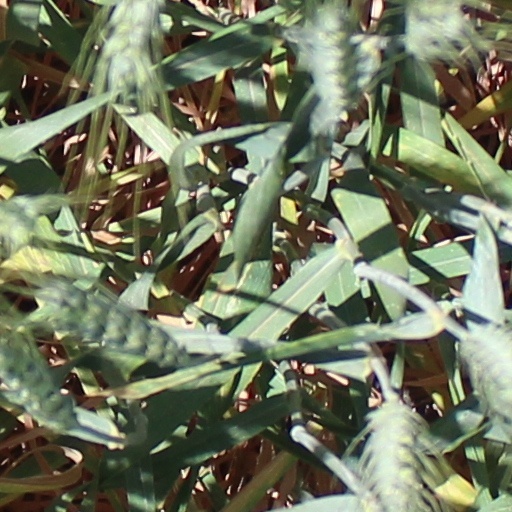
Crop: wheat